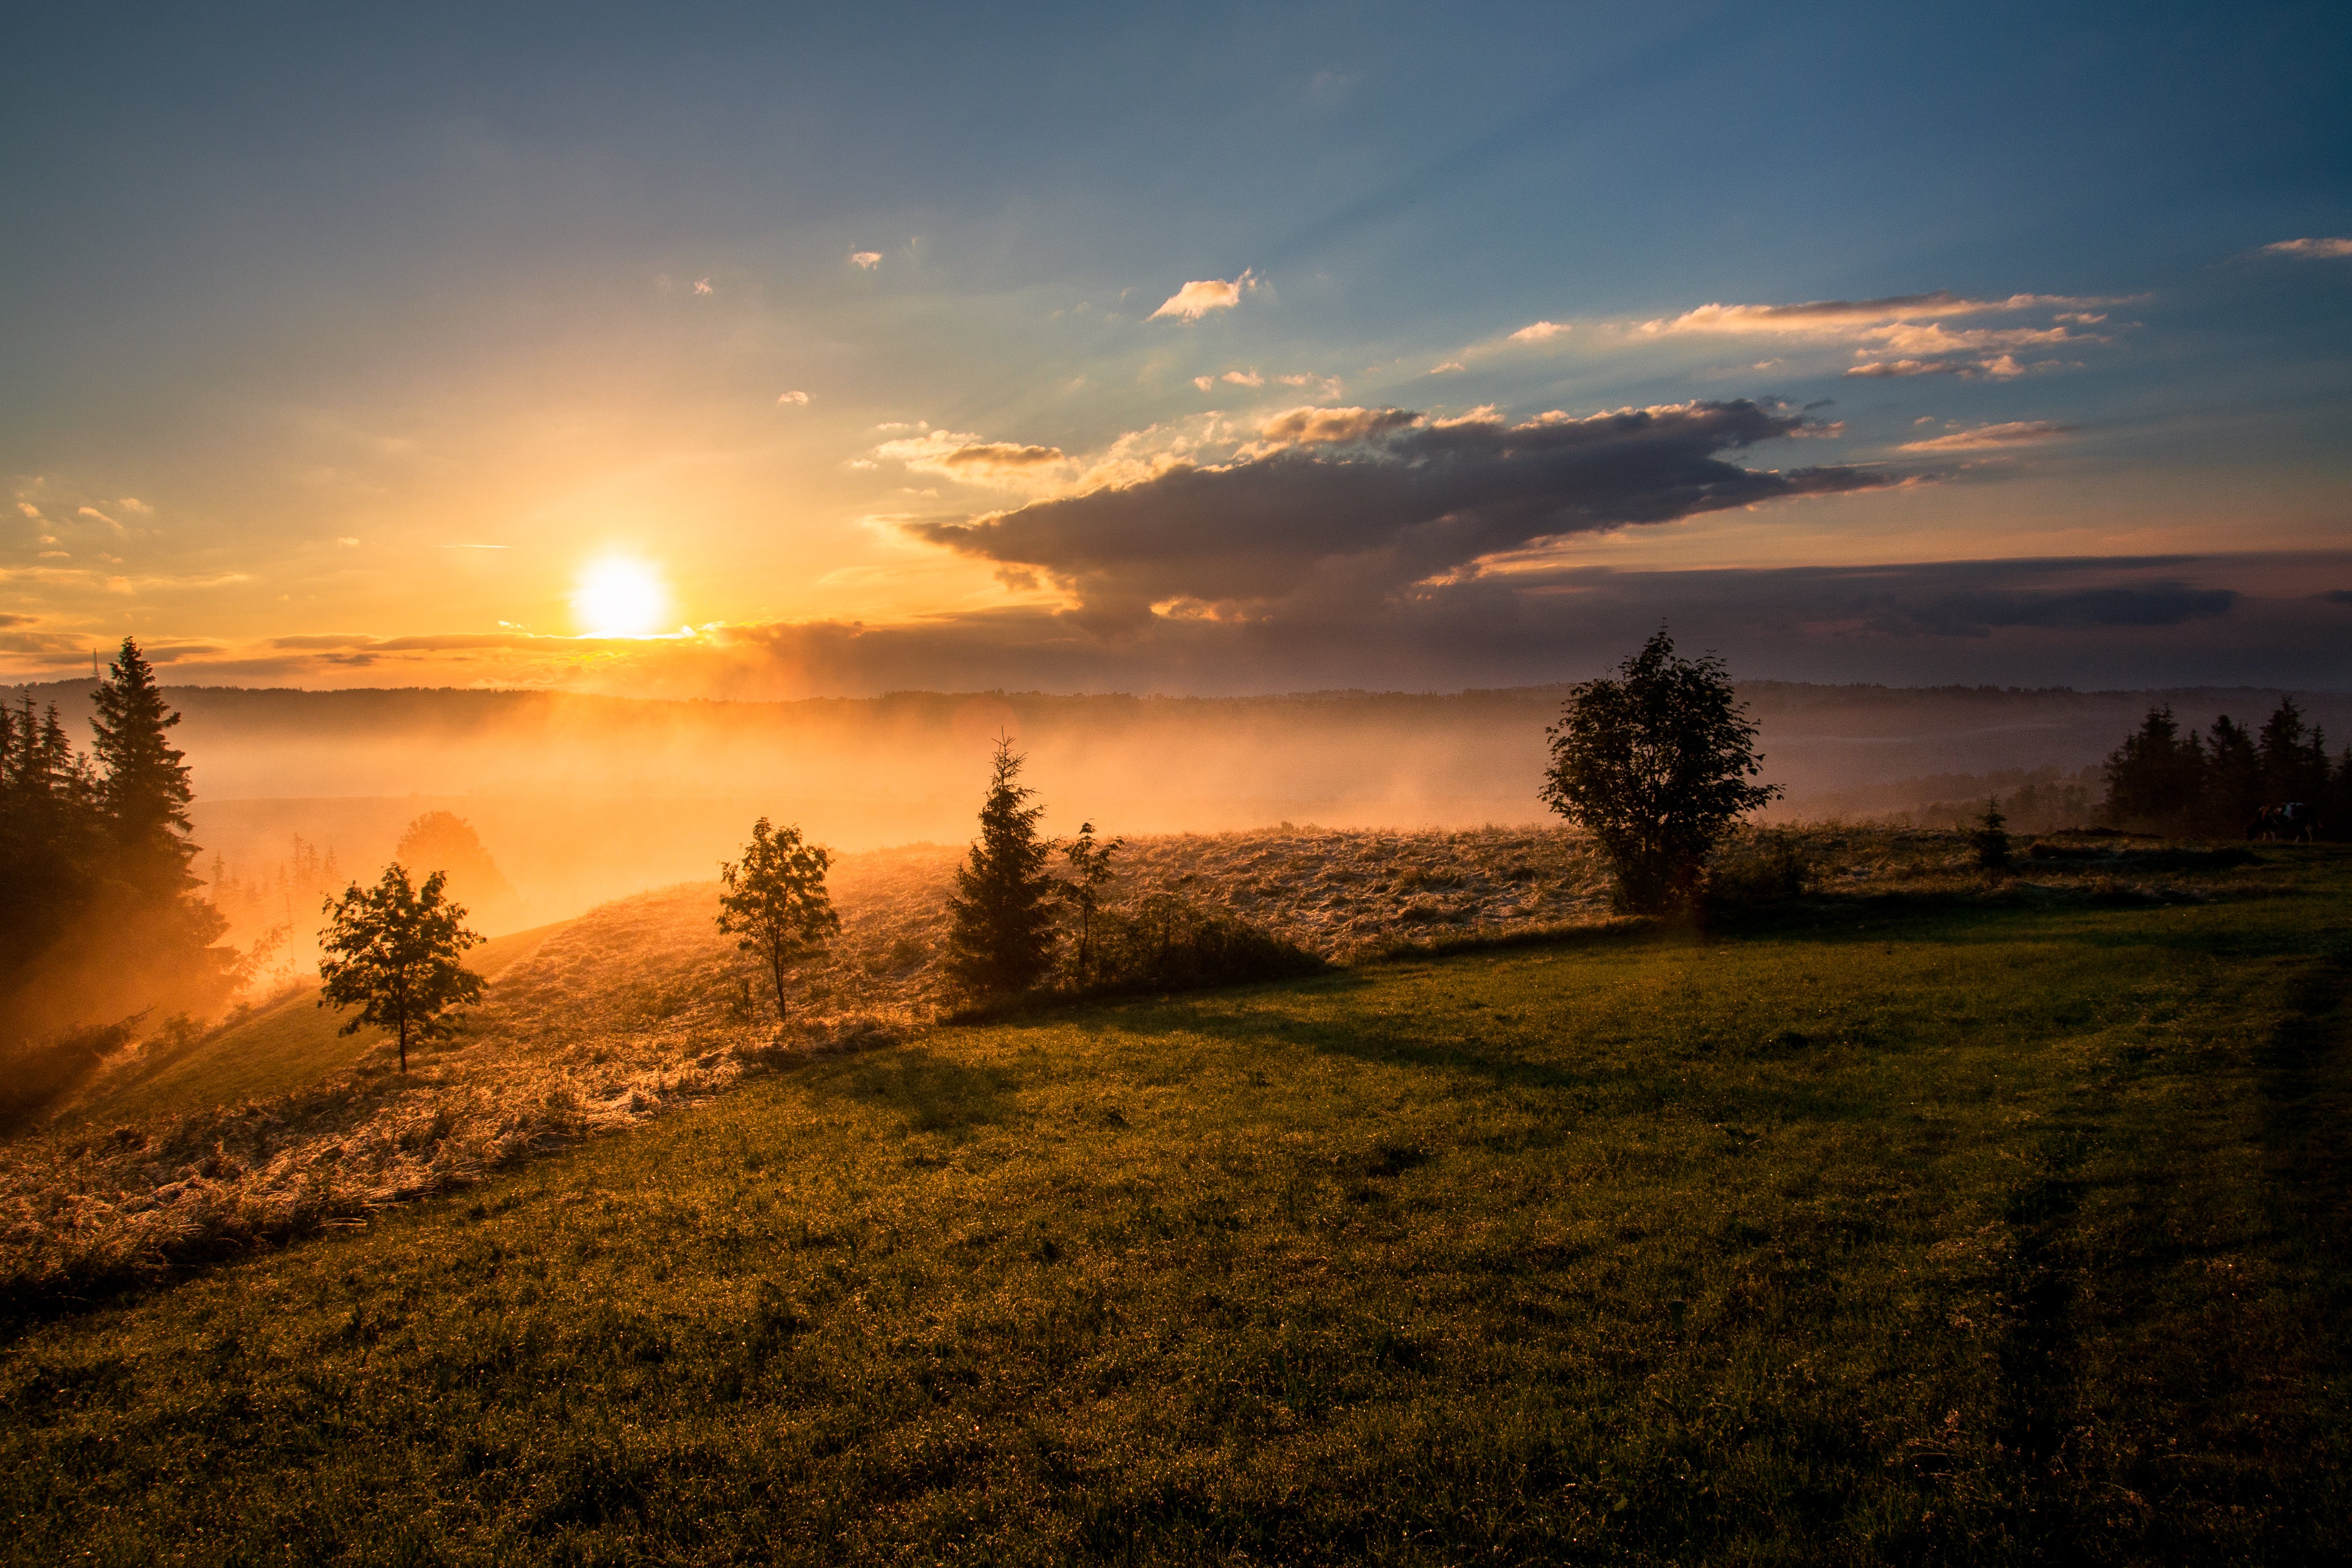
landscape, tree, nature, grass, horizon, silhouette, mountain, cloud, sky, sun, fog, sunrise, sunset, mist, field, sunlight, morning, hill, dawn, dusk, evening, trees, outdoors, afterglow, rural area, atmospheric phenomenon